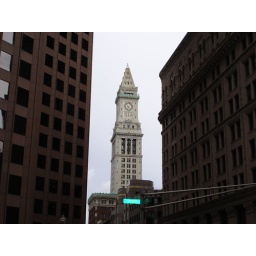
clock tower in downtown Boston